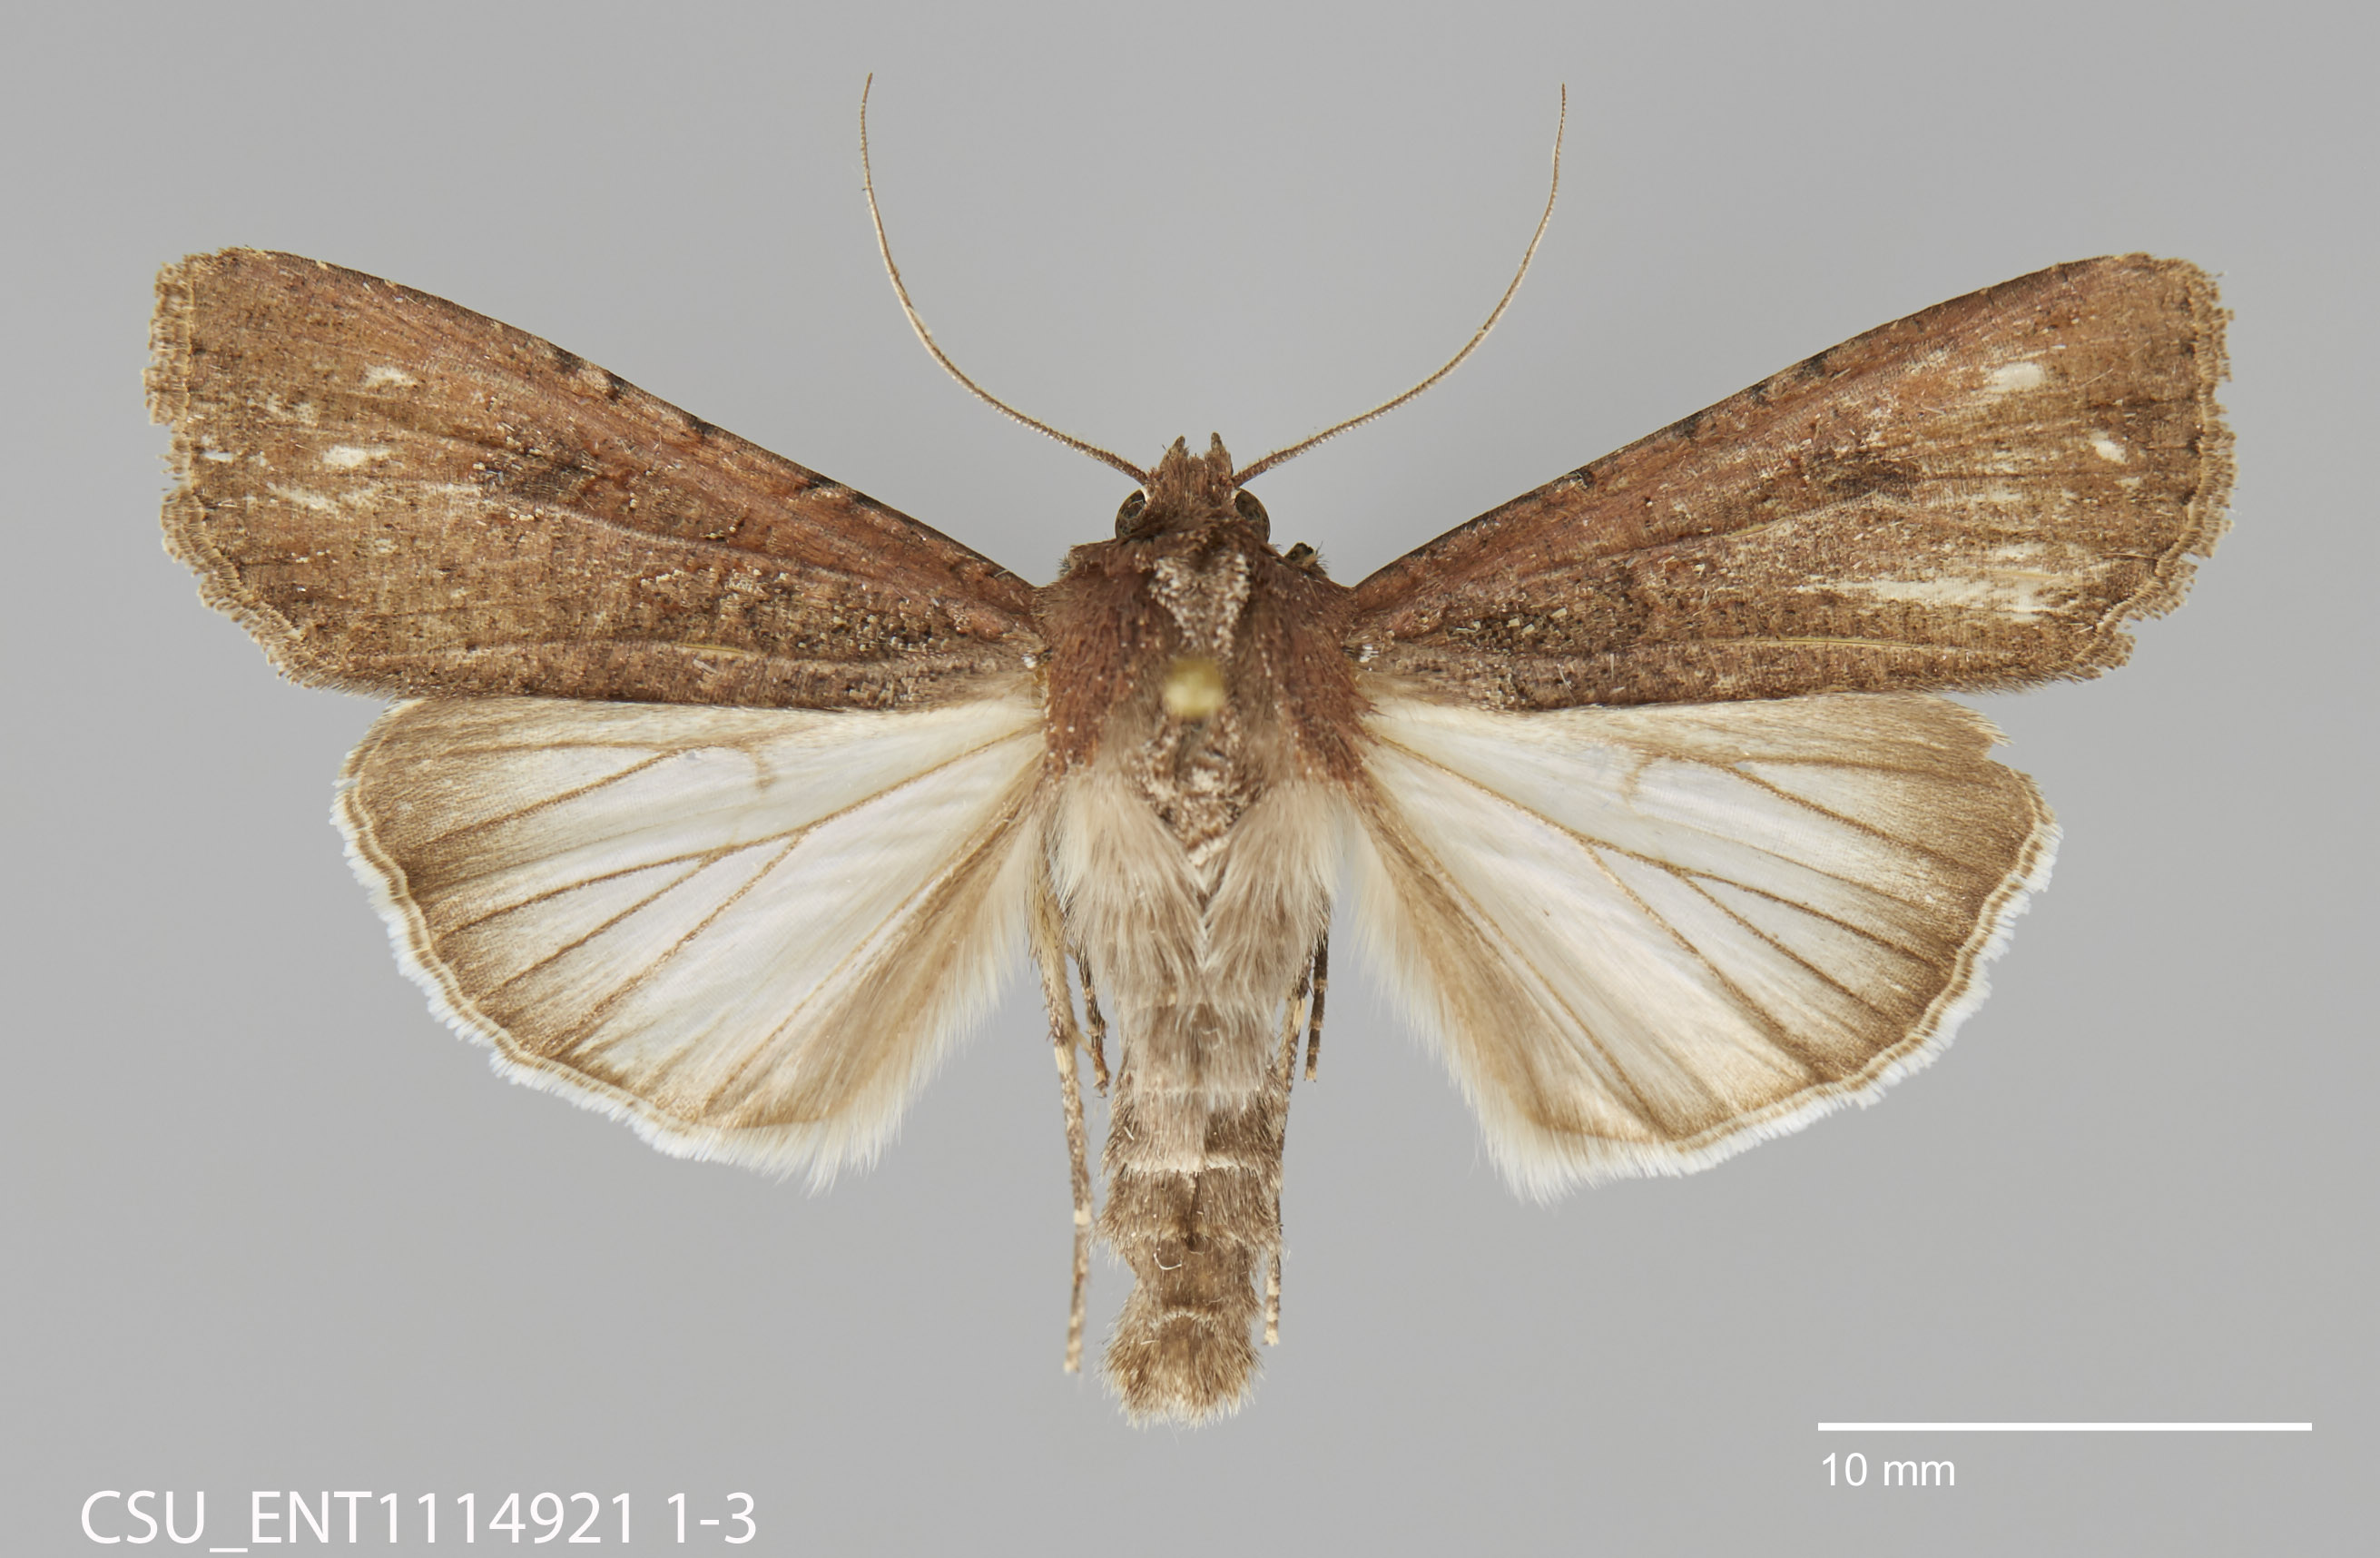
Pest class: cutworms